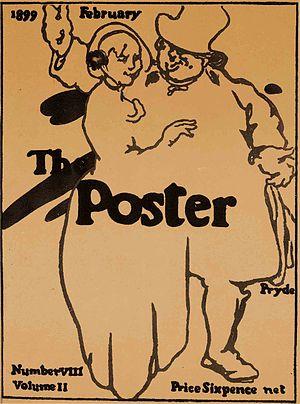
The Poster, an illustrated monthly chronicle est un mensuel britannique consacré à l'affiche artistique, créé en 1898 et disparu en 1901.
James Pryde, est un peintre et illustrateur britannique, surtout connu pour son travail graphique avec William Nicholson sous le nom de Beggarstaffs.